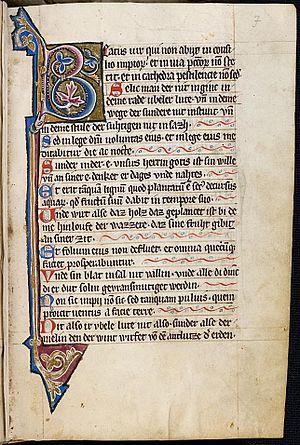
Anna von Bolanden est une cistercienne issue de la maison de Bolanden, famille noble du Palatinat rhénan. De son monastère est issu un codex du XIIIᵉ siècle : le Codex Lichtenthal 37.